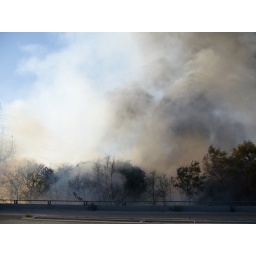
a car caught on fire, then went over the side of the 134 and caught the trees on fire.